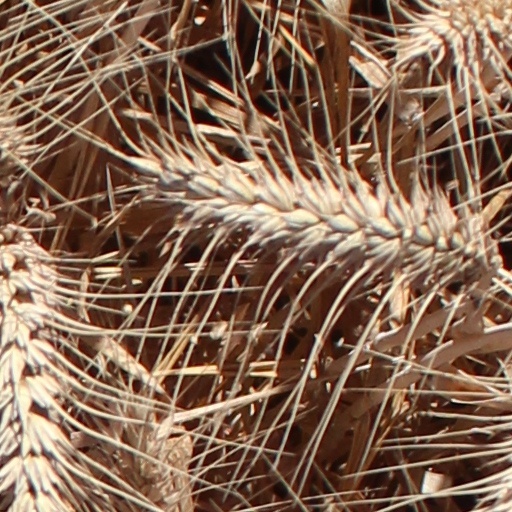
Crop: wheat